Asterella californica

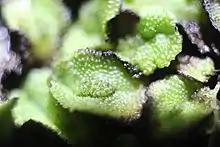
Macro image of male "Asterella californica" showing antheridia

Each "umbrella", or archegoniophore, is clearly visible raised above the thallus of mature female plants is not itself a sporophyte but is in fact gametophyte tissue. The part of the "umbrella" at the top of the stem is called the female receptacle or carpocephalum. The receptacle is initially on the thallus surface and the stalk grows to raise it. The archegonia are found on the female receptacle and initially they are in the upper surface and face upward. They are fertilized when the stem is still fairly short. The stem continues to grow and the receptacle continues to grow by centrally added tissue. This moves the fertilized archegonia outward and the receptacle eventually folds over to orient the developing sporophytes so that they face down.